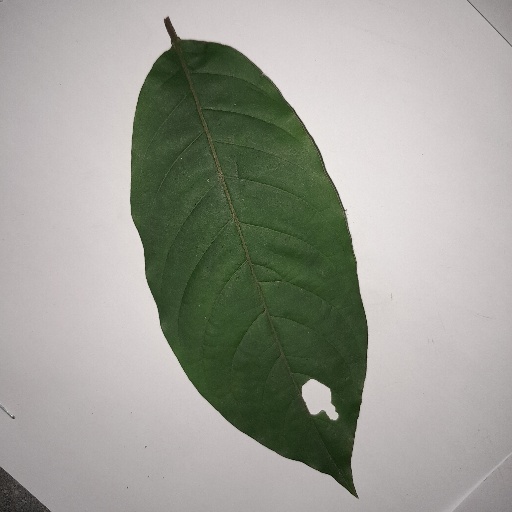
Species: HariTaki
Leaf condition: Shot Hole